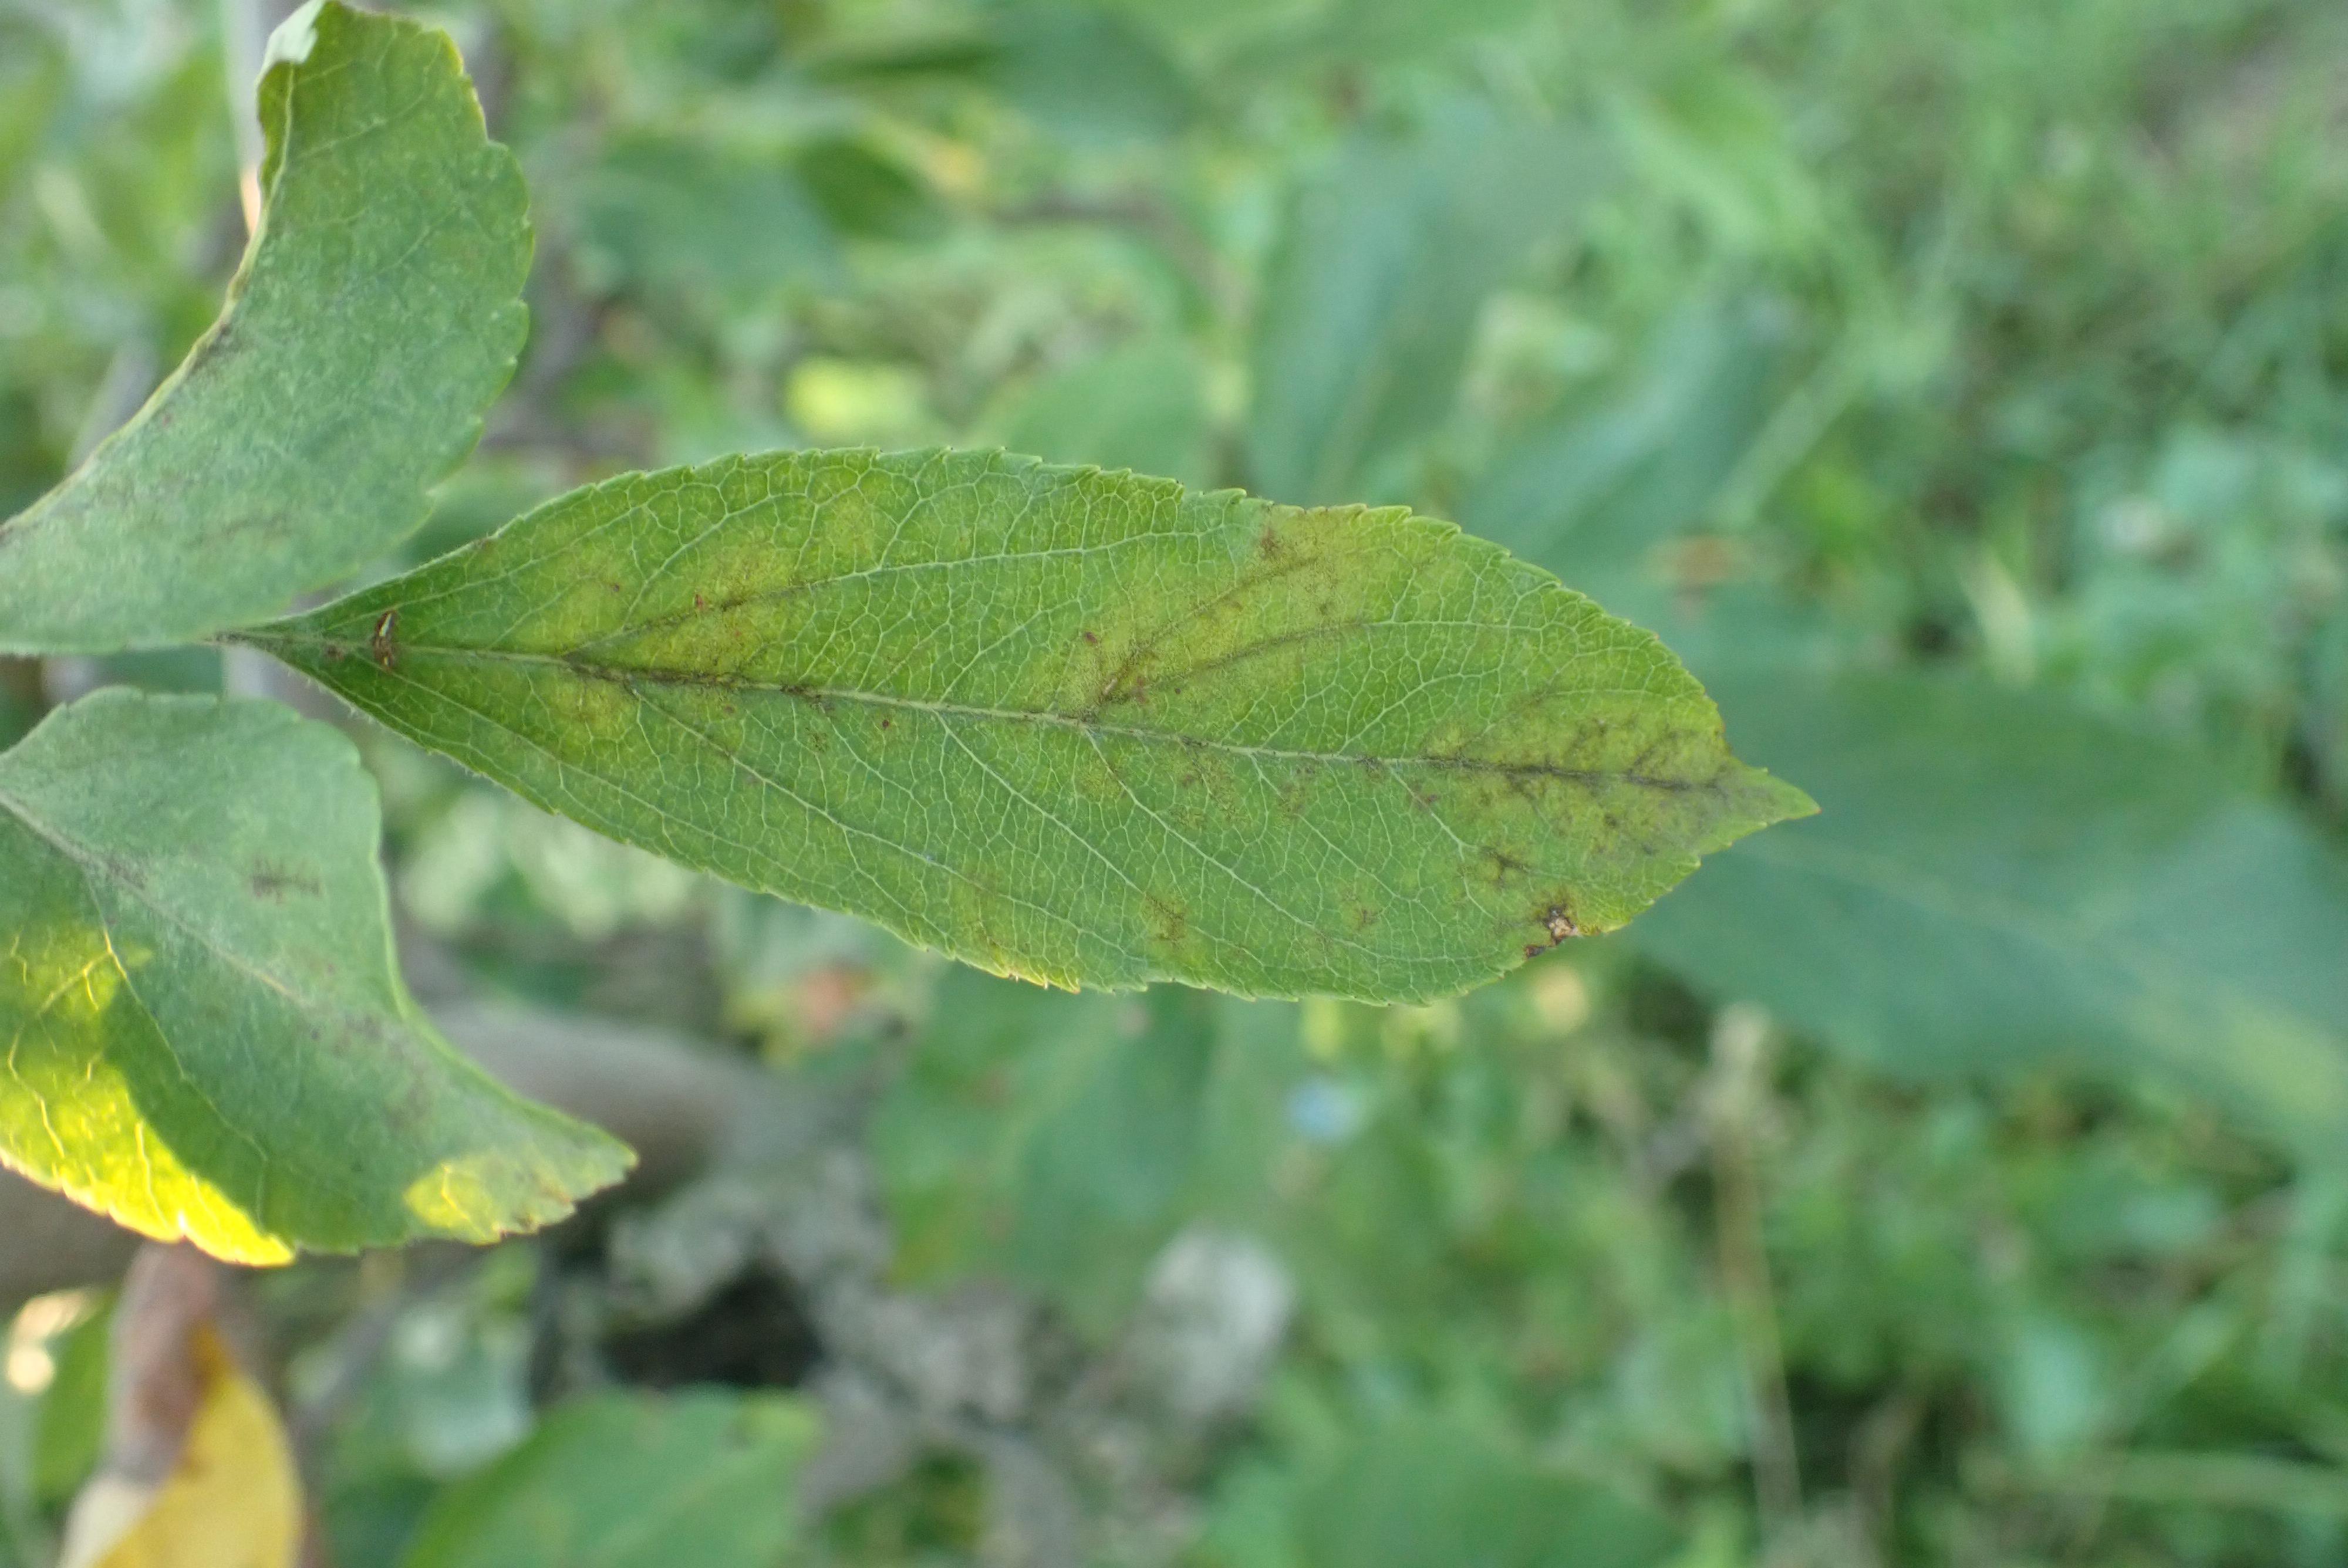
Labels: scab